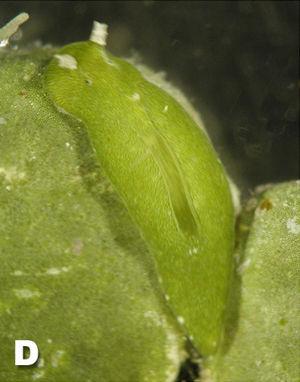
La kleptoplastie est un phénomène symbiotique dans lequel des plastes d'algues, notamment des chloroplastes, sont acquis par d'autres organismes. L'algue est mangée, et sa digestion partielle laisse intacts les chloroplastes, qui sont intégrés à l’organisme consommateur. Celui-ci peut alors tirer parti de la photosynthèse dont les chloroplastes restent capables pendant un certain temps.